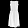
Label: Dress